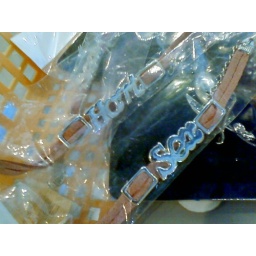
among the plastic address books and other trinkets being sold near the cash register